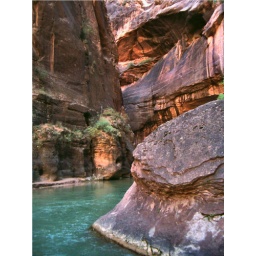
blue water in canyon